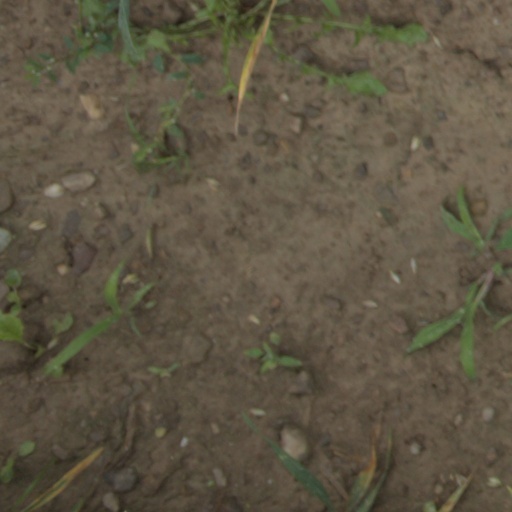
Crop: wheat